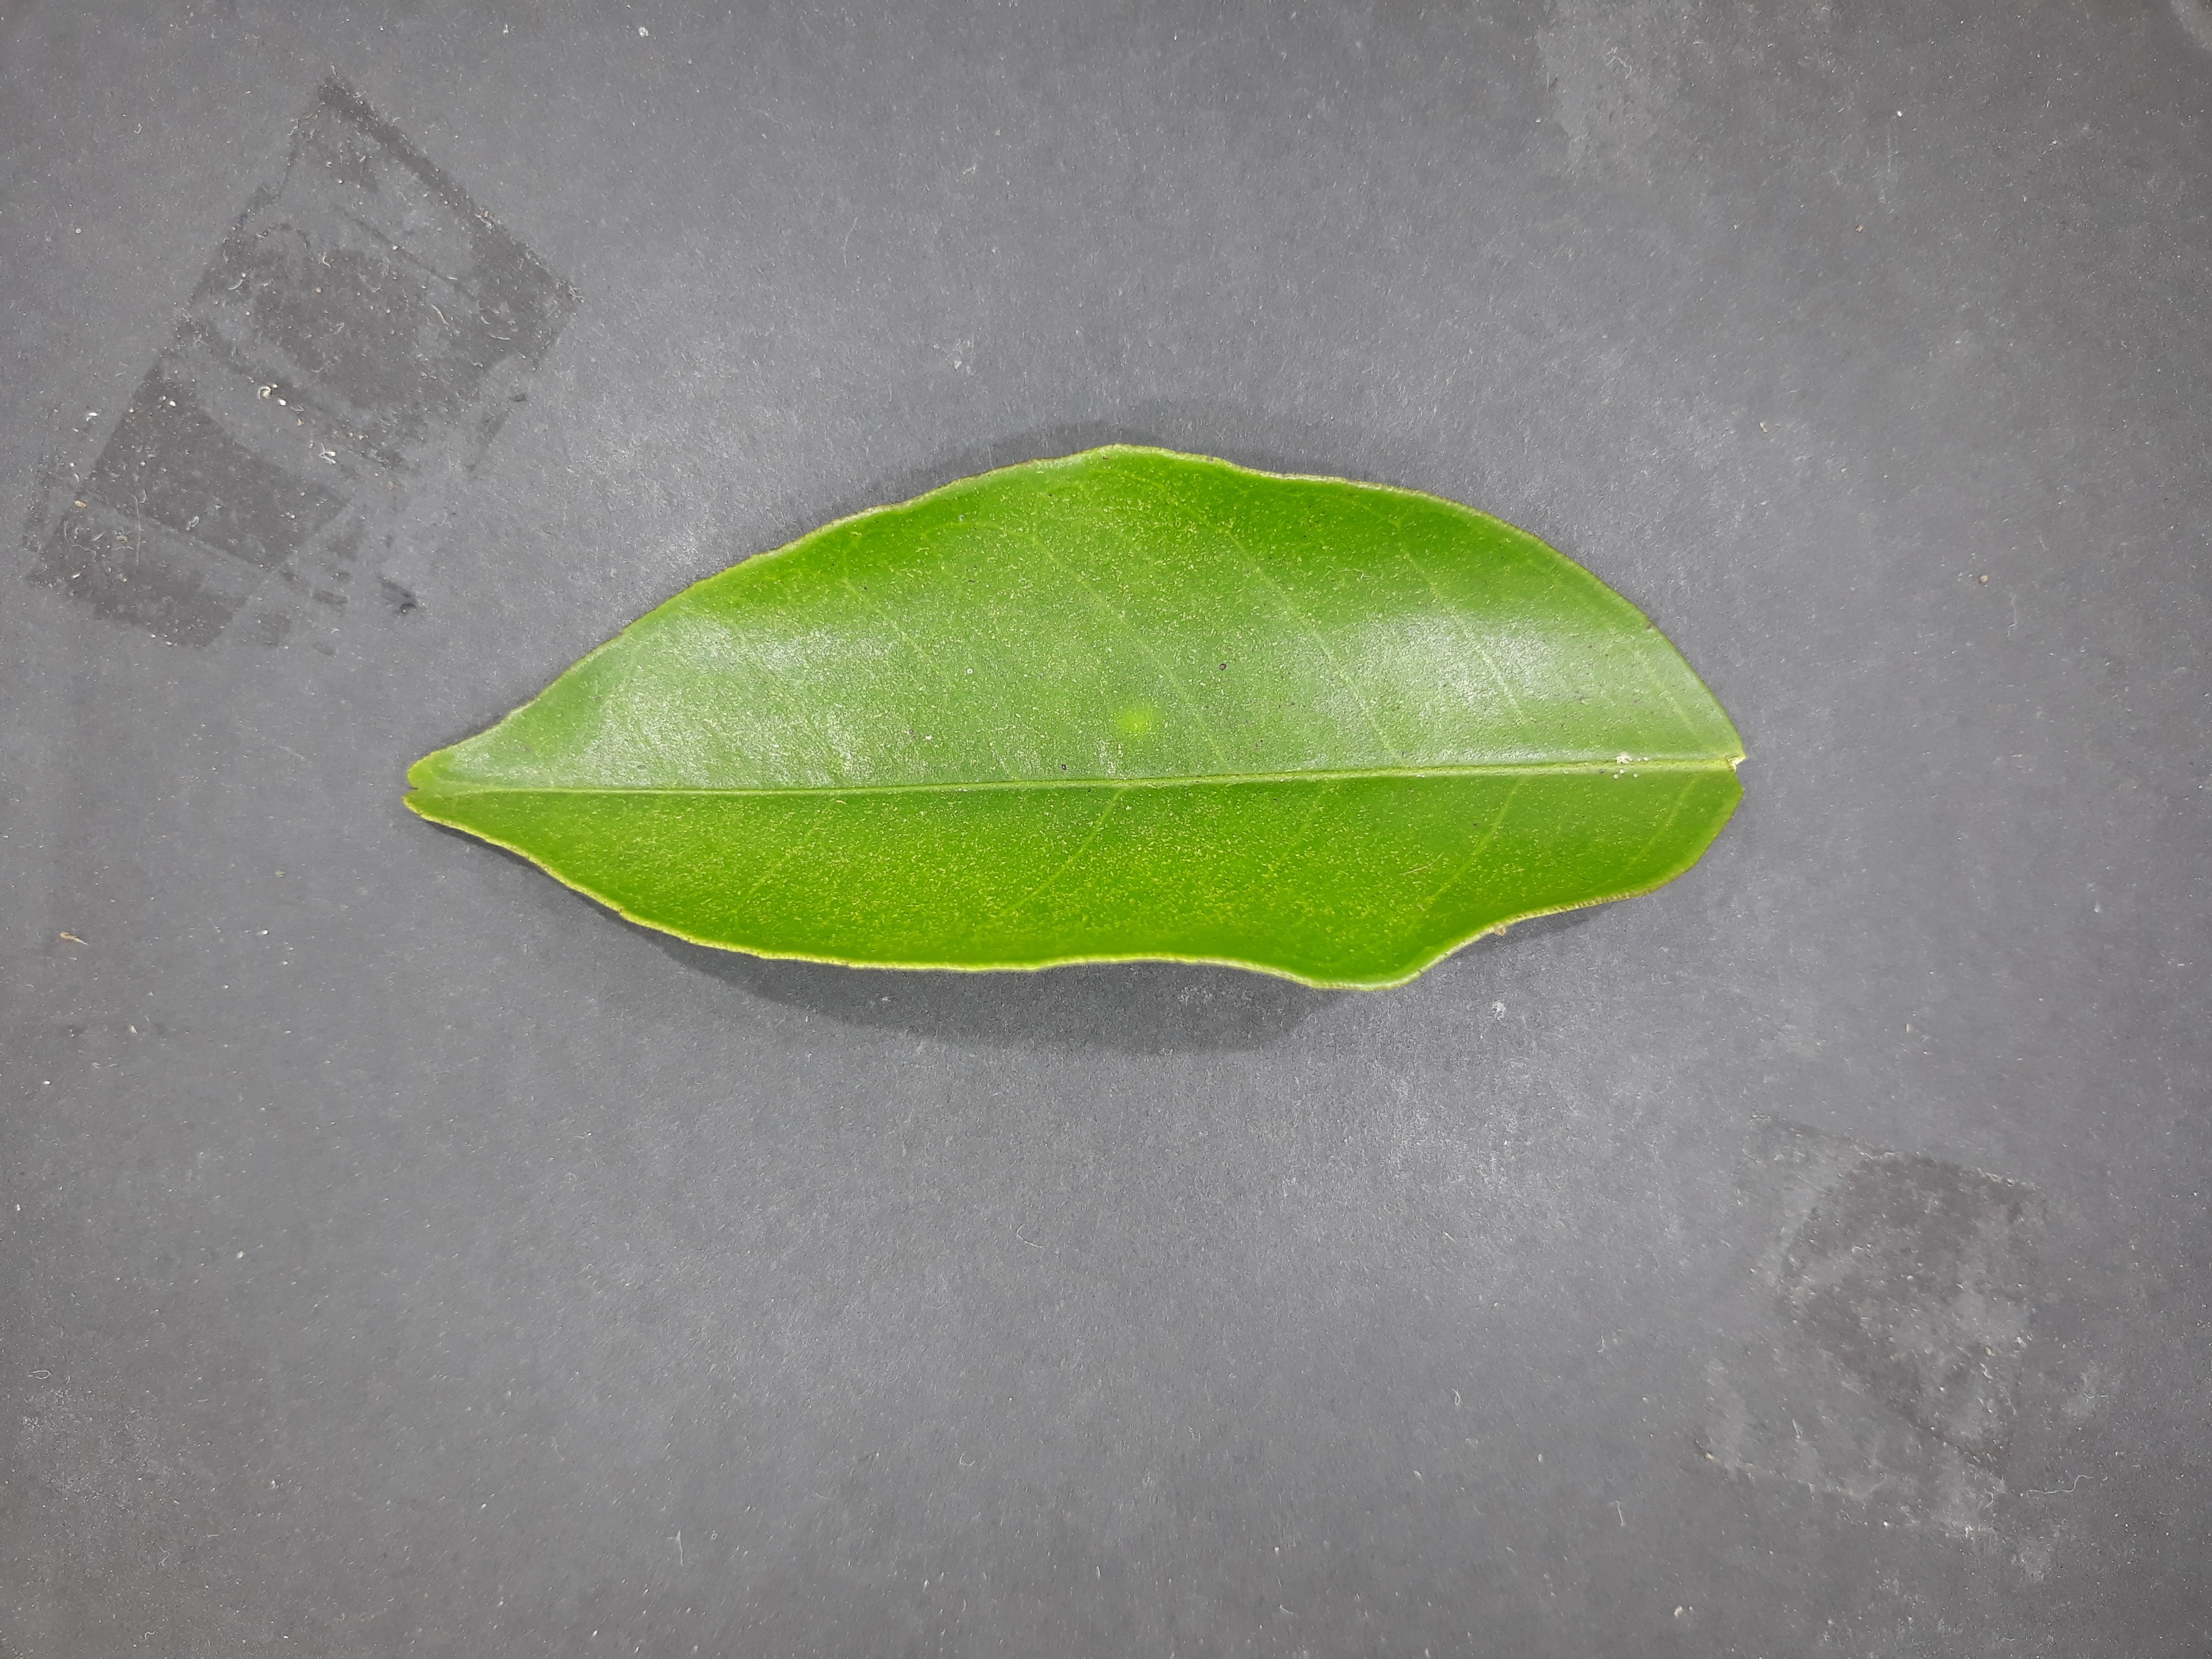
Label: Healthy